First Russian Antarctic Expedition

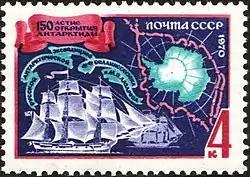
Soviet postal stamp commemorating the 150-year anniversary of the discovery of Antarctica, with a map of the Russian Antarctic expedition. (1970)

All foreign emissaries were supposed to follow the Portugal king after he moves to Portugal. For this reason, Bellingshausen suggested Russian consul that he stays on "Vostok" and travels to Lisbon with them. Akinfiy Borodovitsyn and Dutch representative settled on "Mirny". On April 23 at 6 am, the sloops set sails and headed for Lisbon. The expedition crossed the equator in the opposite direction on May 7 at 6 pm. The next day the crew organized a festive dinner for which the Russian envoy Baron de Theil granted two rams and a bottle of wine per person from his supplies. On May 27, the vessels reached Sargasso Sea, and crossed it in almost 10 days. On June 10, travellers noticed Santa Maria Island, however, it was decided not to go ashore, but use the island's location for the course clarification. Vessels anchored in the mouth of the Tagus river on June 17. The next day, the expedition sent an officer to the Belém Tower to notify local officials that none of the crew members was infected. The captain found out that the royal squadron had not yet arrived in the city. Portugal Navy Minister and commander of the British frigate HMS Liffey Henry Duncan visited the vessels. The royal squadron appeared on June 21, and until June 24, Bellingshausen prohibited the crew from going ashore due to local rallies in the city.